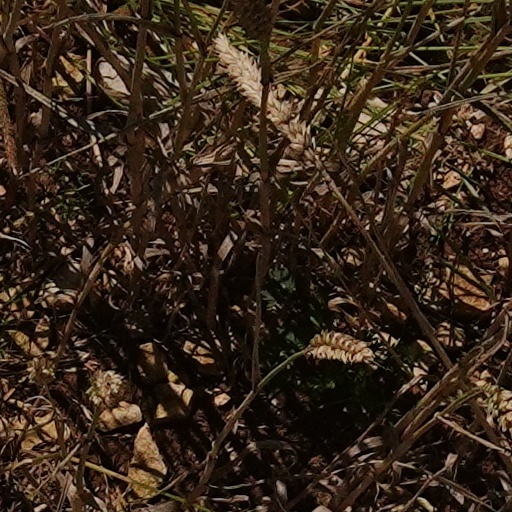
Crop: wheat